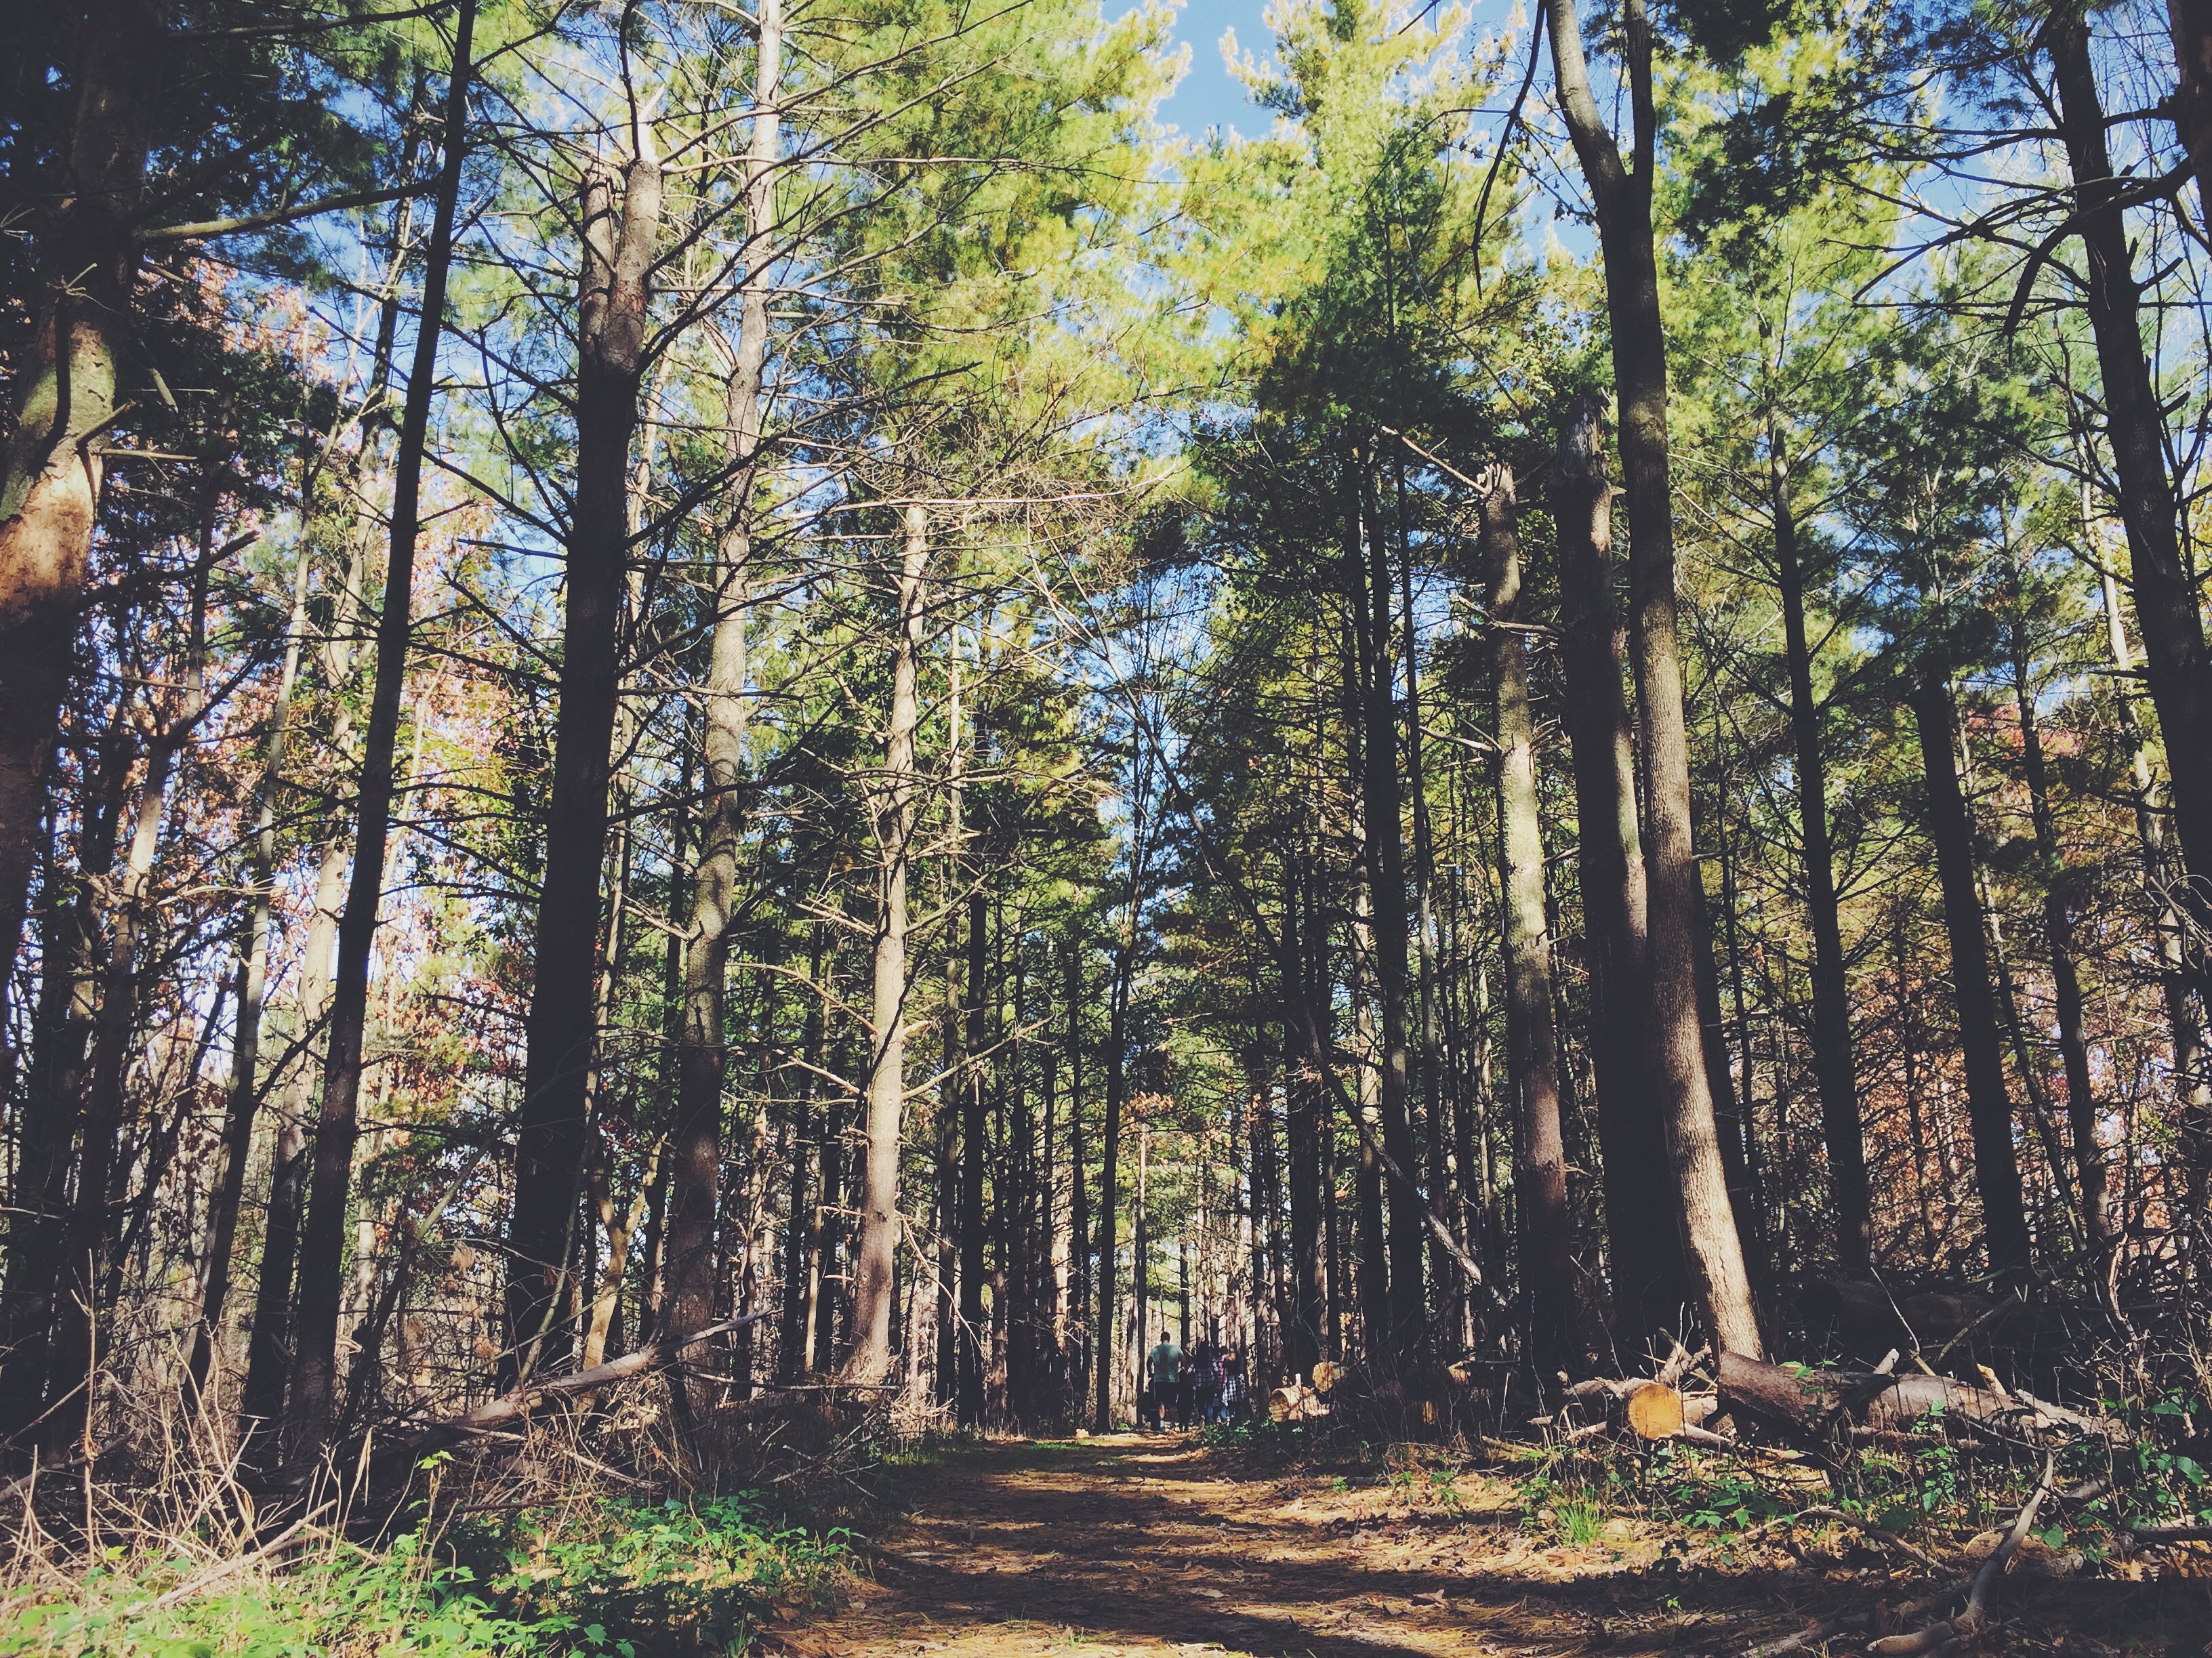
tree, forest, wilderness, plant, trail, leaf, autumn, deciduous, grove, woodland, habitat, ecosystem, biome, old growth forest, natural environment, woody plant, temperate broadleaf and mixed forest, temperate coniferous forest